Swiss franc

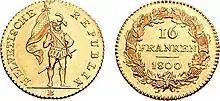
16 franc gold coin of the Helvetic Republic (1800)

Between 1798 and 1803, billon coins were issued in denominations of 1 centime, batzen, and 1 batzen. Silver coins were issued for 10, 20 and 40 batzen (also denominated 4 francs), matching with French coins worth , and 1 écu. Gold 16- and 32-franc coins were issued in 1800, also matching with French coins worth 24 and 48 livres tournois.